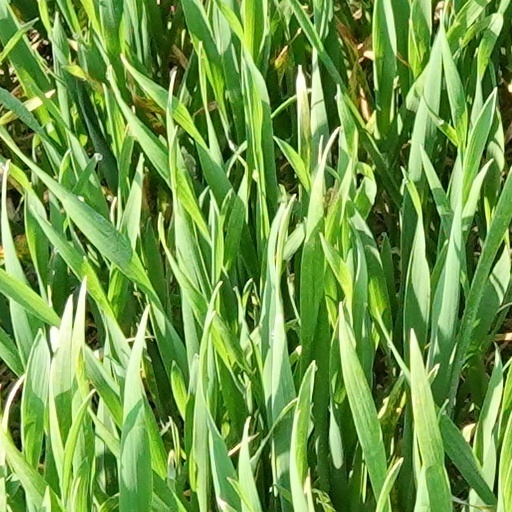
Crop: wheat